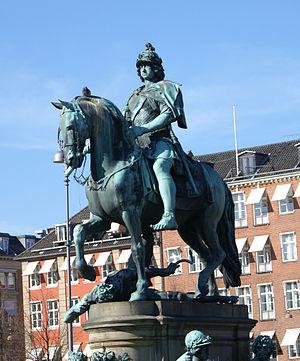
Cet article recense les statues équestres au Danemark.